Displaced persons camps in post–World War II Europe

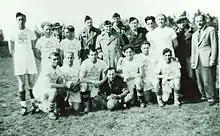
A DP Camp football team; Hirsch Schwartzberg, Berlin DP Camps Central Committee president, is second from right

The original plan for those displaced as a result of World War II was to repatriate them to their countries of origin as quickly as possible. Throughout Austria and Germany, American, French, British, or Soviet forces tended to the immediate needs of the refugees located within their particular Allied Occupation Zone and set in motion repatriation plans.